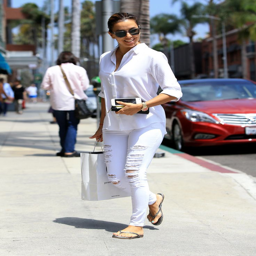
actor stepped out wearing a key style : white everything .